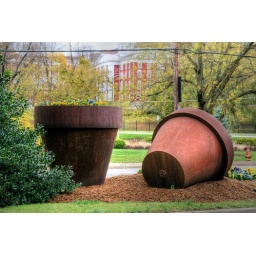
Huge flower pots in a flower bed in the median where route 11 comes into Staunton, Virginia.